Vijay Amritraj

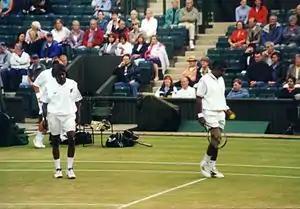
Vijay Amritraj partnering brother Anand at the 2000 Wimbledon Championships

Vijay was born in Madras, India to a Tamil Christian Nadar family consisting of parents Maggie Dhairyam and Robert Amritraj, and brothers Anand Amritraj and Ashok Amritraj, who were also international tennis players.